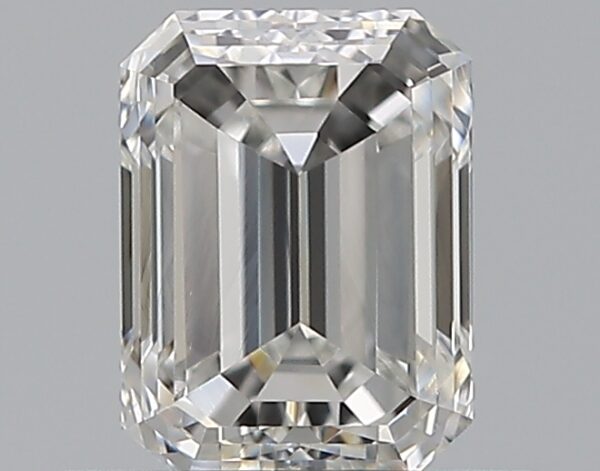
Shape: emerald
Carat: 0.59
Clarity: VVS1
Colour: F
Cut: EX
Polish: EX
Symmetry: VG
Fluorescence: N
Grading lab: GIA
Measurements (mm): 5.35 x 3.99 x 2.83